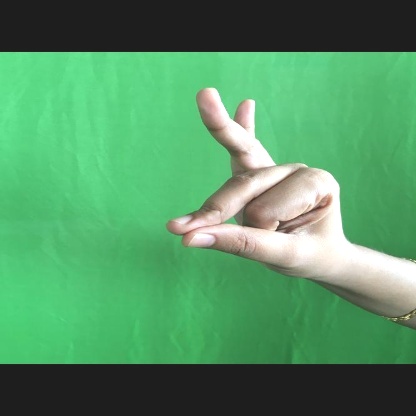
Mudra: Bramaram